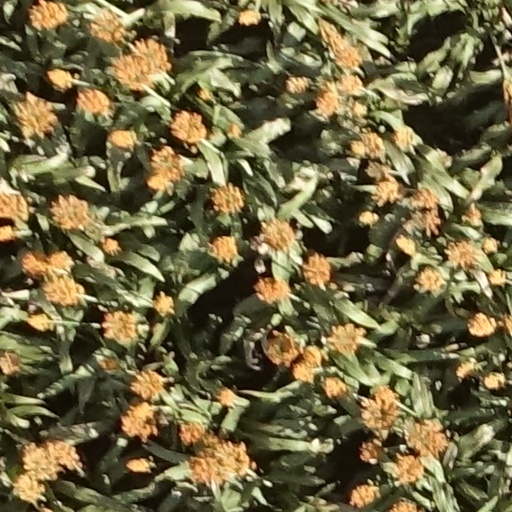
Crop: sorghum